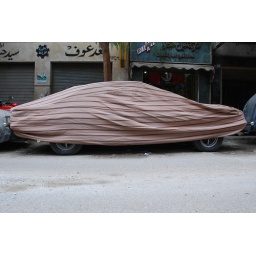
car covered with fabric on the side of the road in downtown Cairo